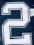
Number: 2